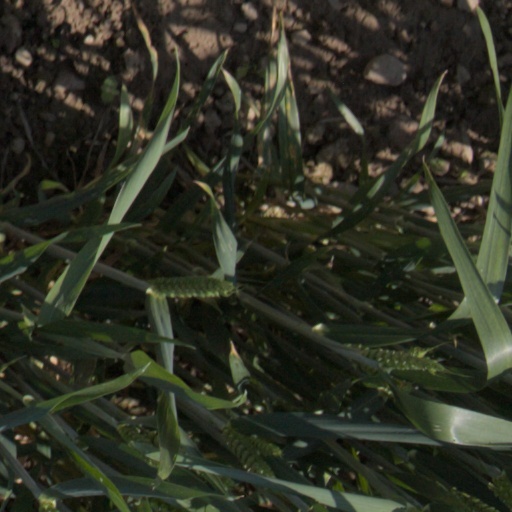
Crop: wheat